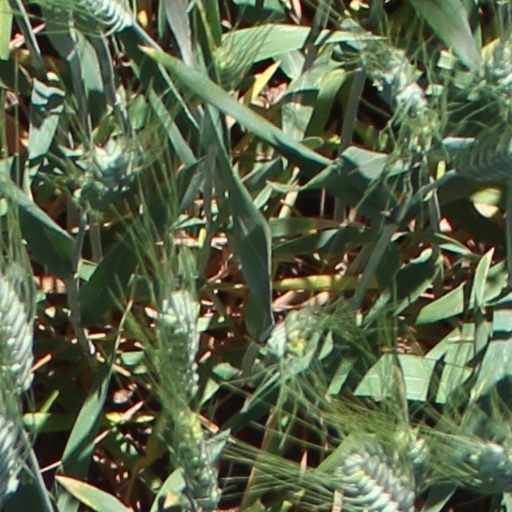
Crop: wheat